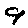
Label: 9